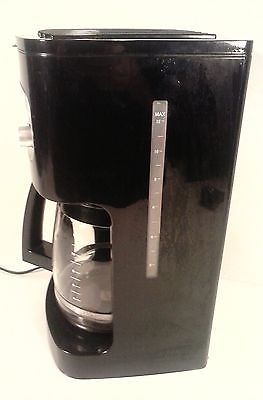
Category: coffee maker